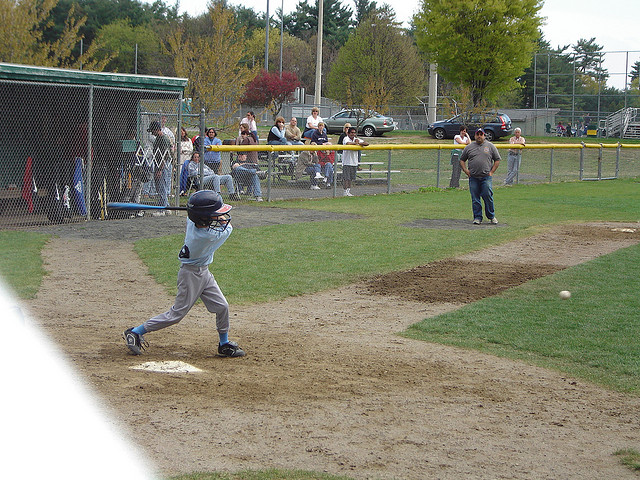
user: Given an image and a question. Answer the question in a short answer. Question: Where is this player running? Short Answer:
assistant: first base